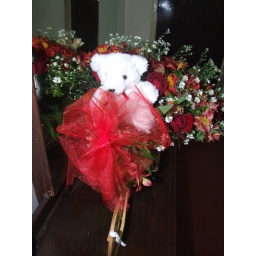
Romantic flower bouquet given in person to me by a friend during winter in USA